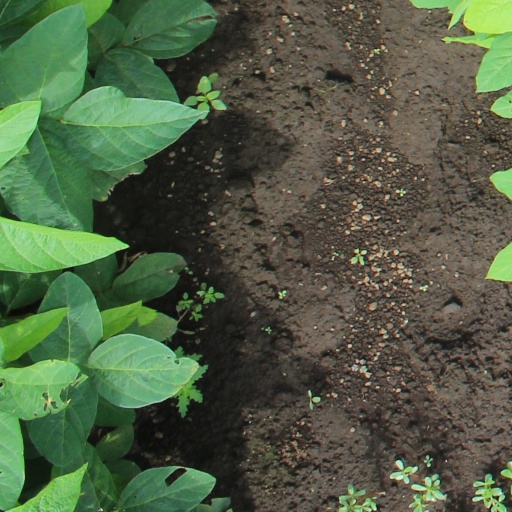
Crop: soybean